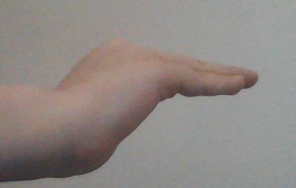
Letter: haa